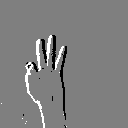
ASL letter: f